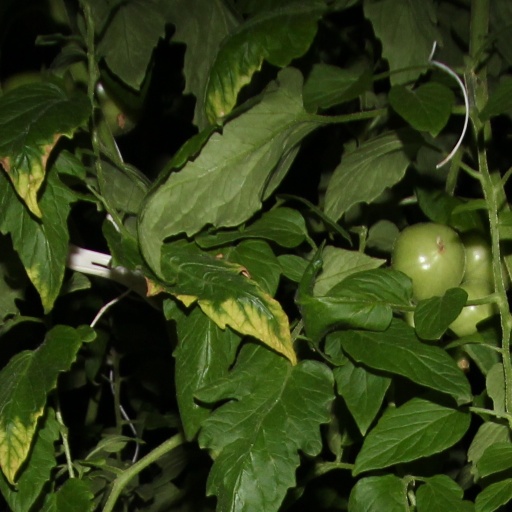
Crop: tomato